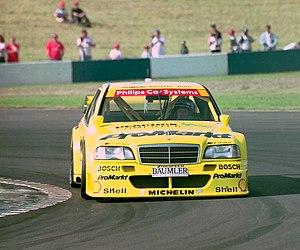
Kurt Thiim, né le 3 août 1958 à Vojens, est un pilote automobile danois de monoplaces puis de voitures de tourisme et de Grand Tourisme, ayant fait sa carrière essentiellement en Allemagne.